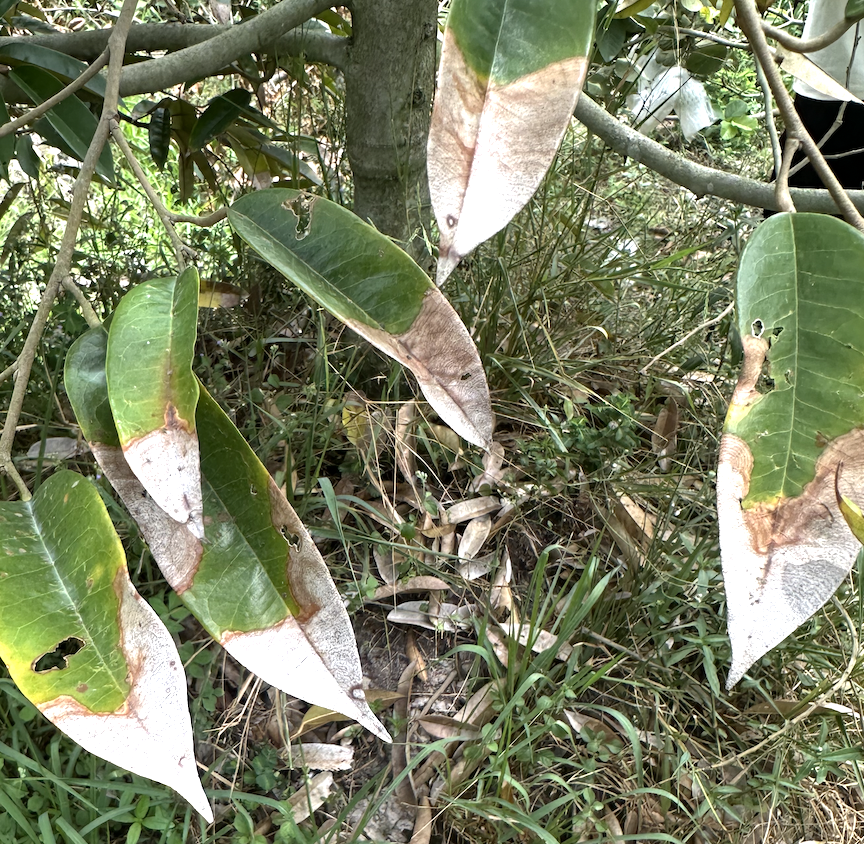
Label: anthracnose_disease